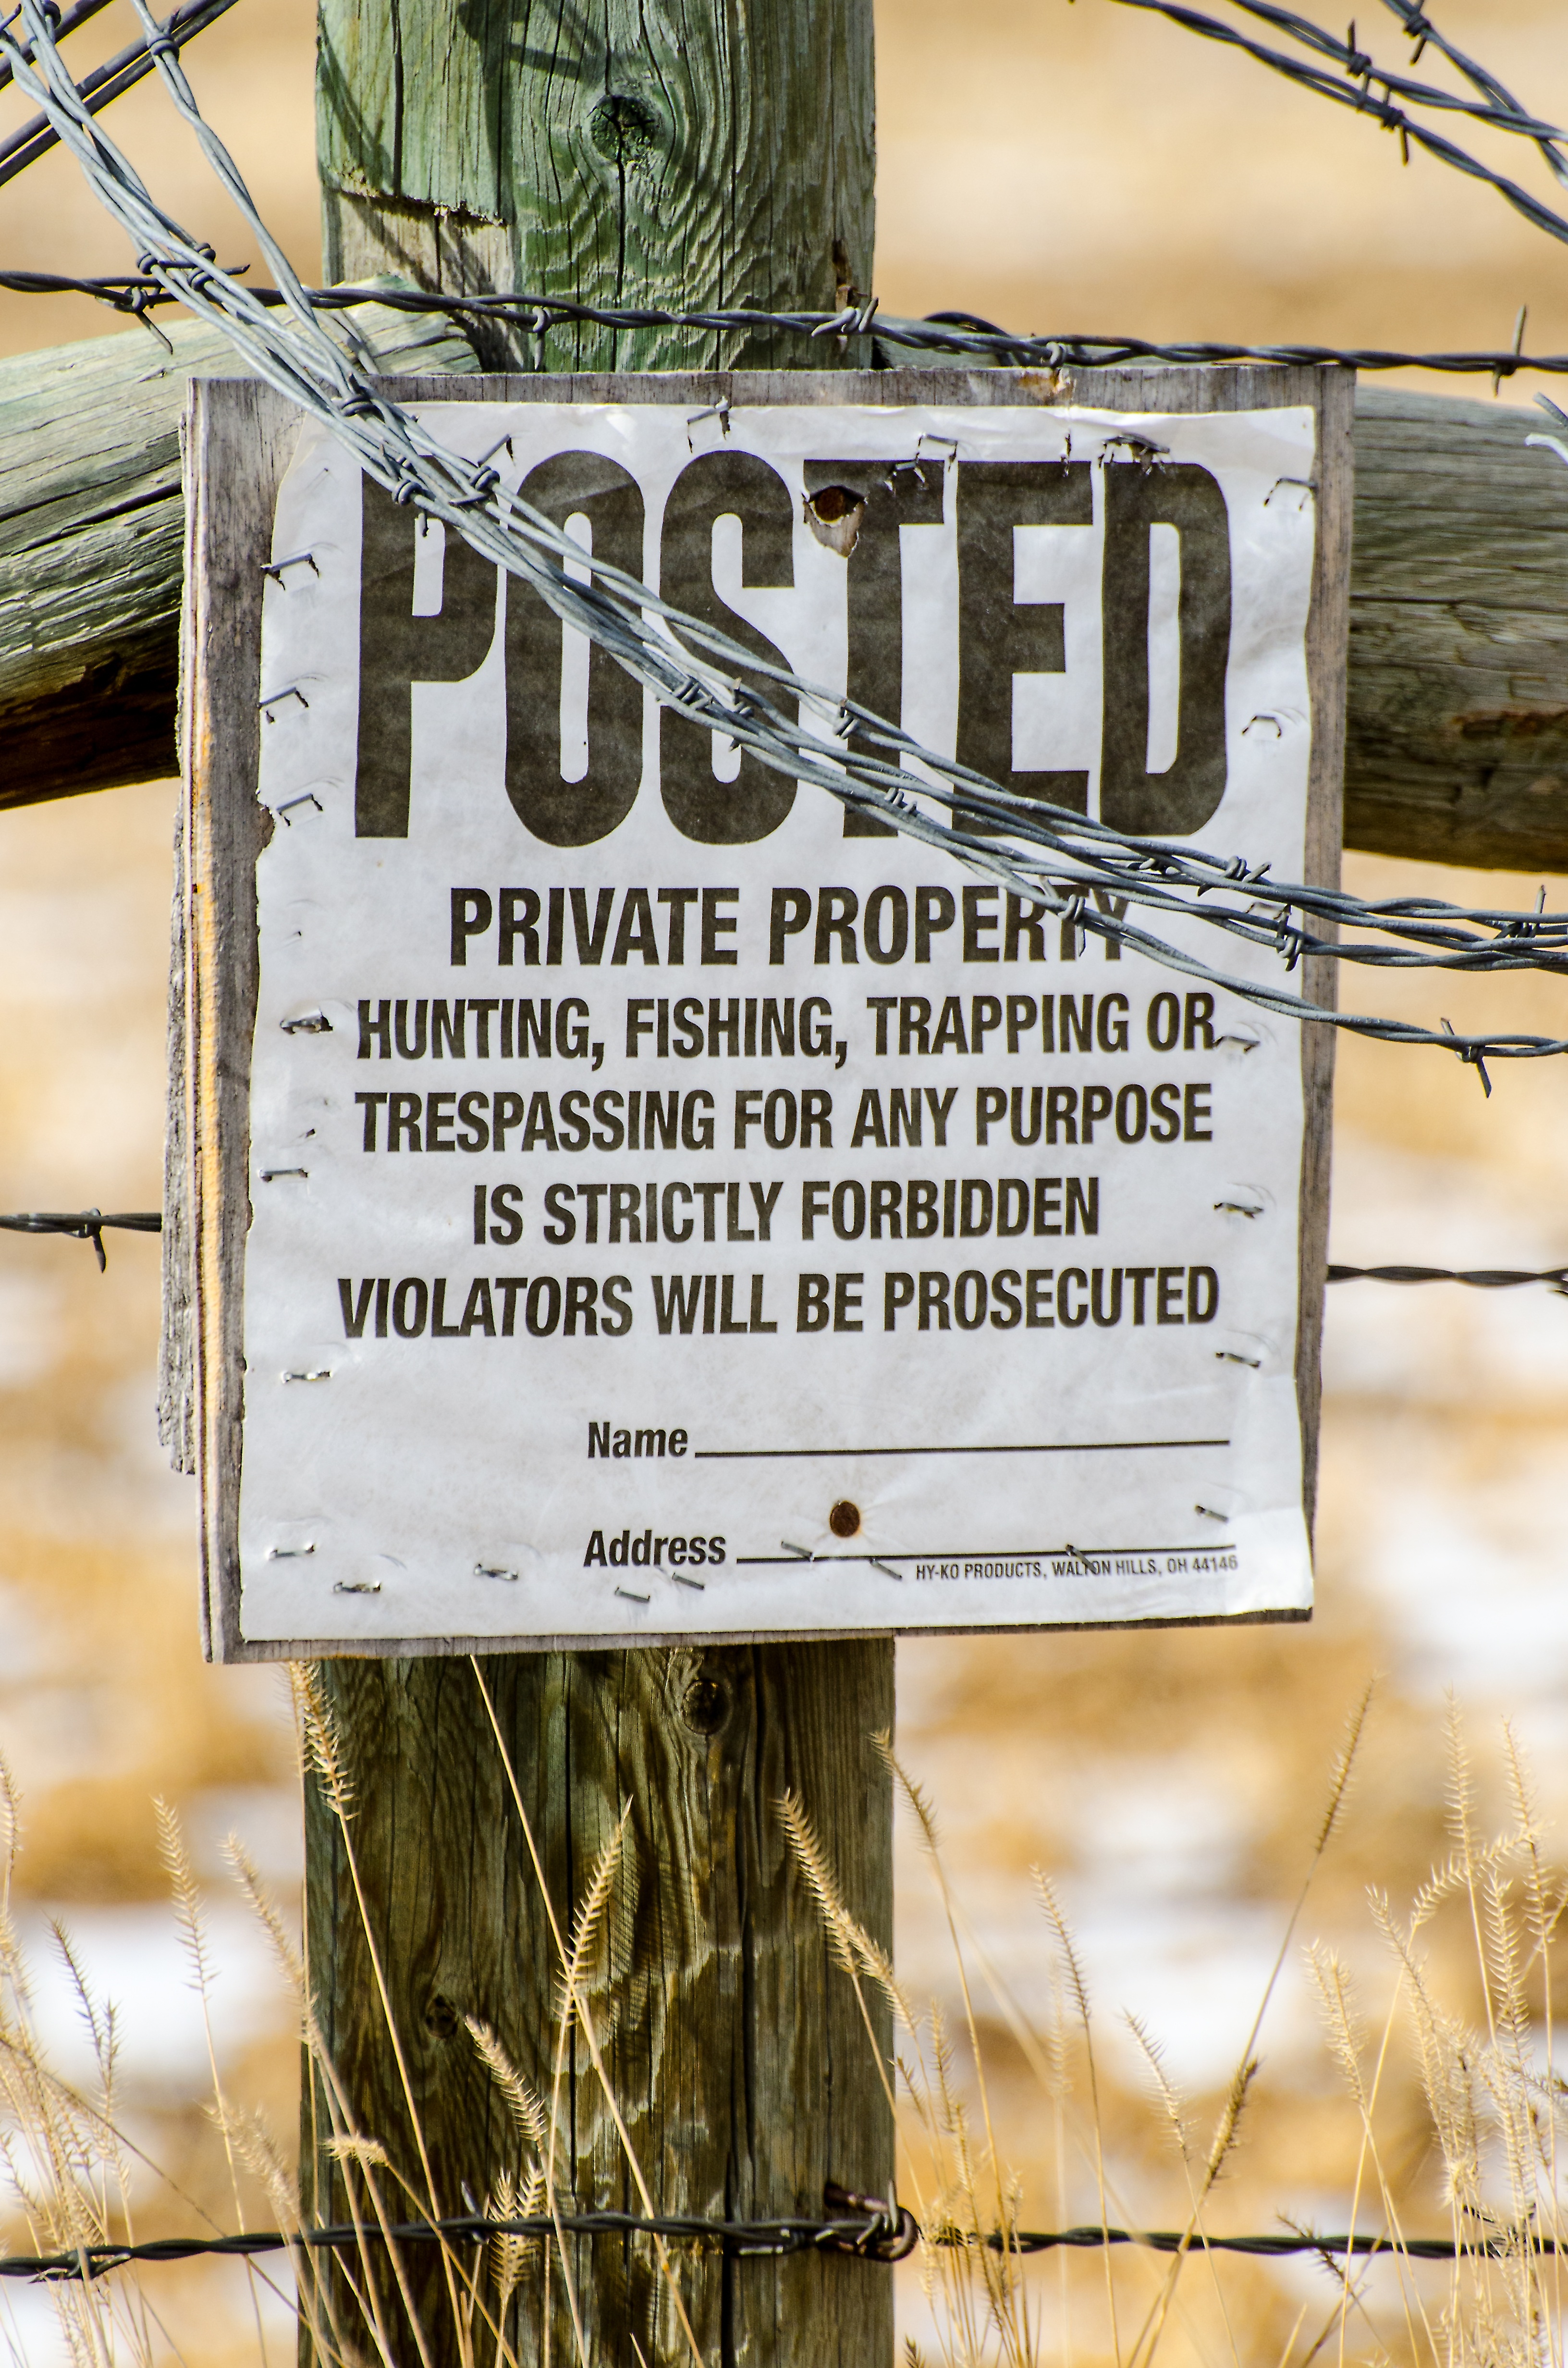
fence, post, wood, vintage, old, advertising, wire, sign, metal, property, weathered, rusty, forbidden, danger, poster, barrier, warning, private, border, notice, protect, entry, secure, posted, boundary, trespassing, barb, no trespassing, trespass, private property, no hunting